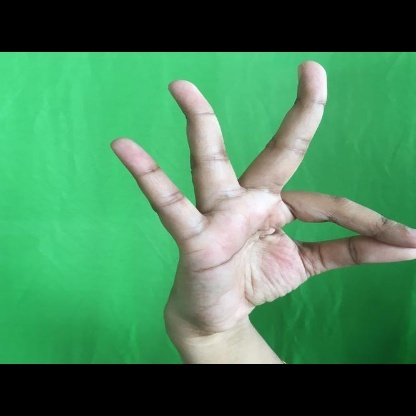
Mudra: Hamsasyam